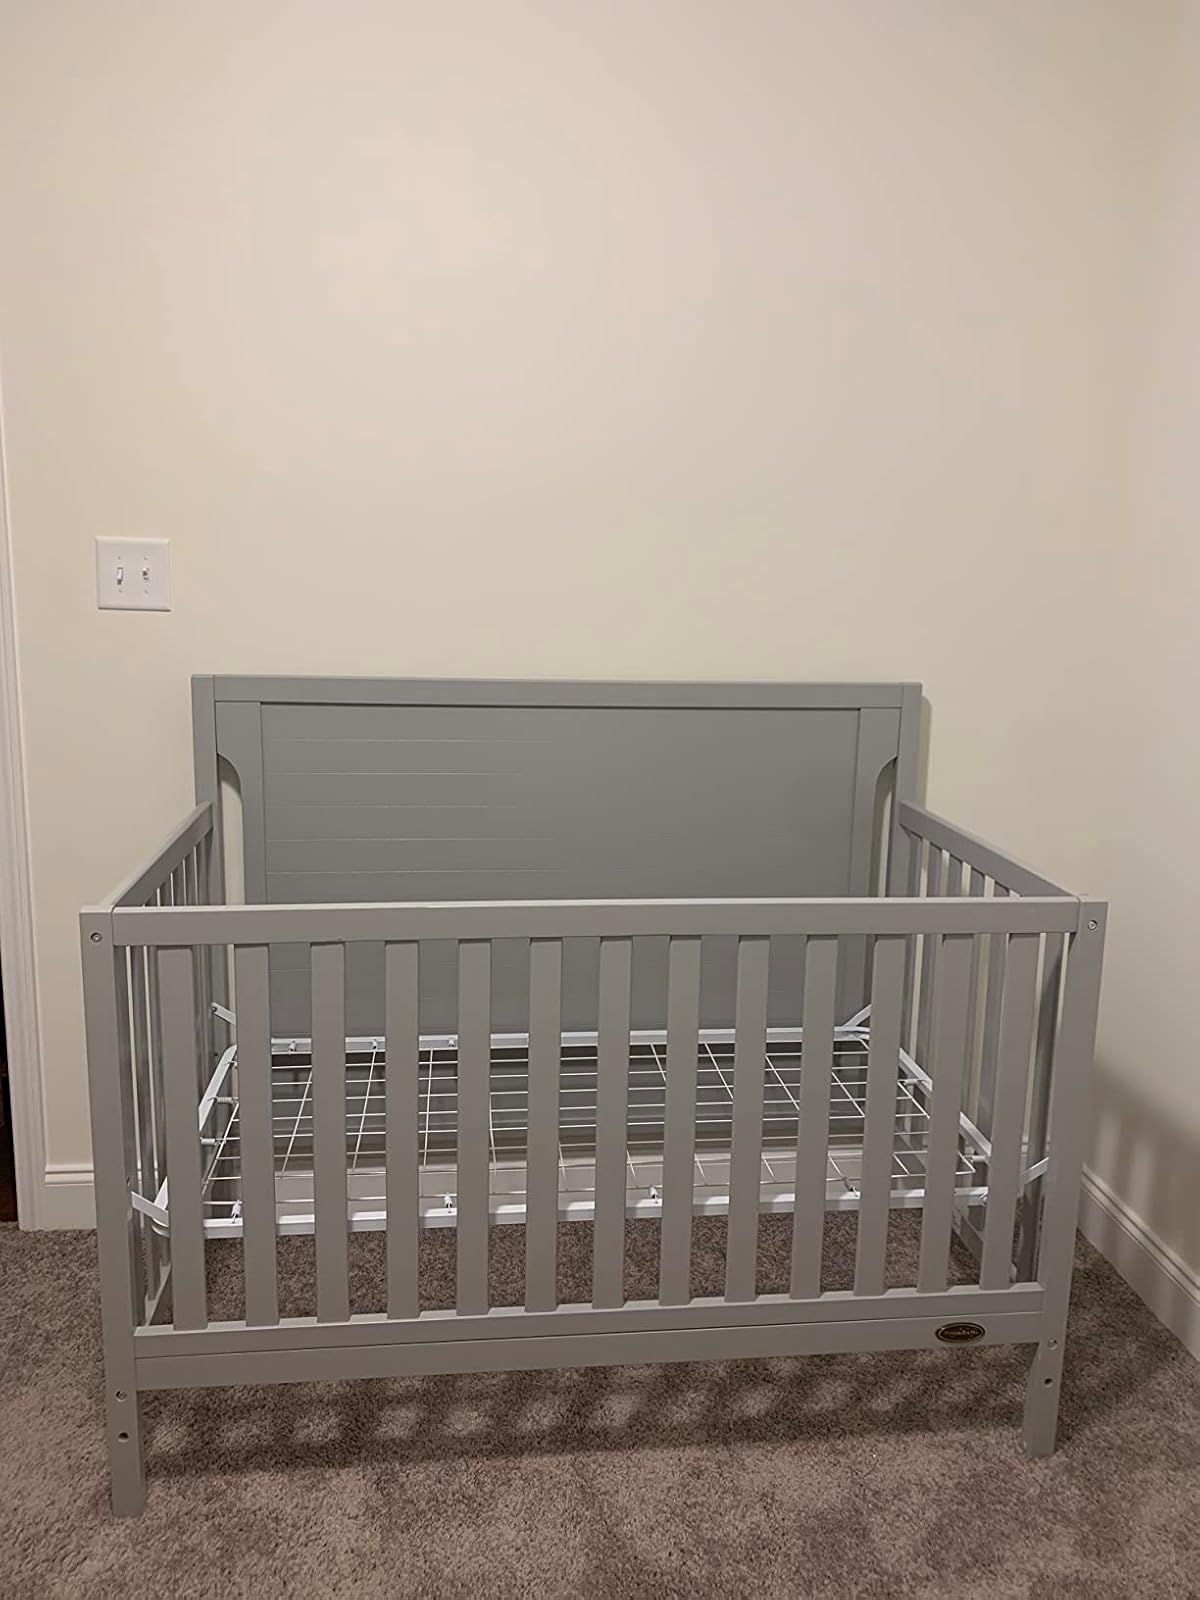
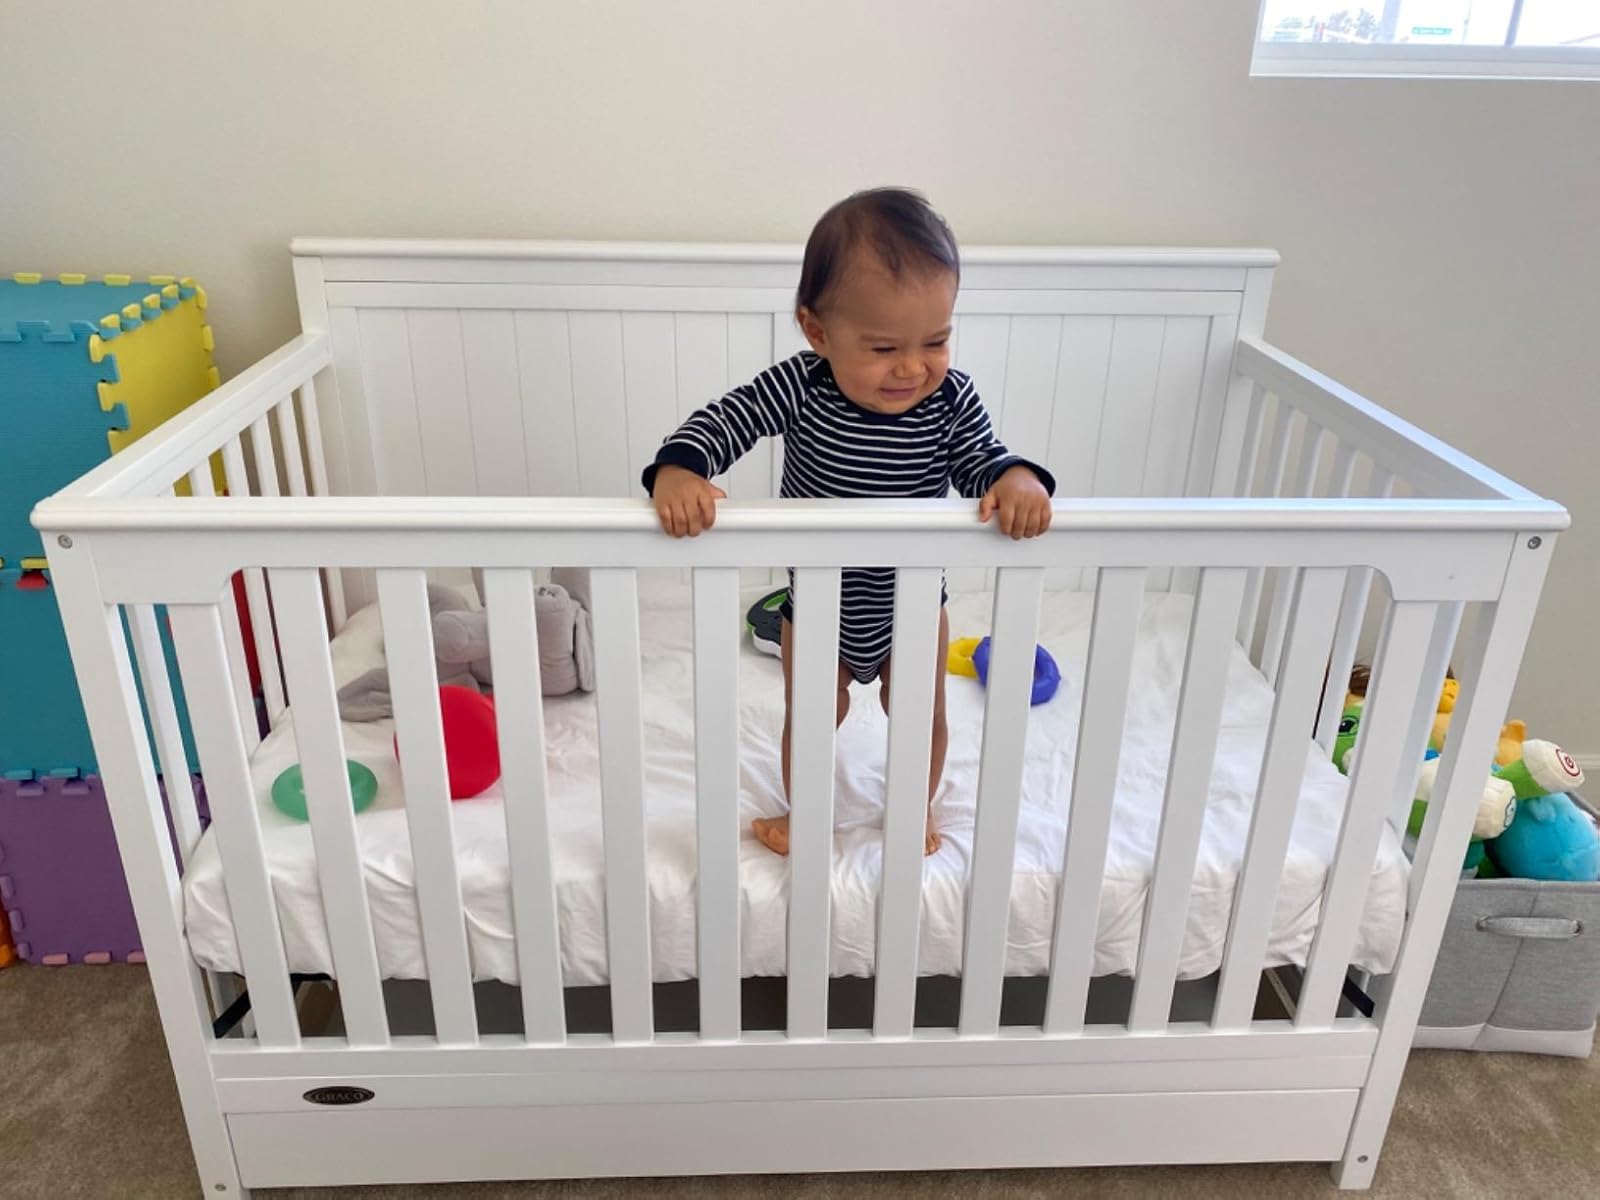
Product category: products_crib
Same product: no